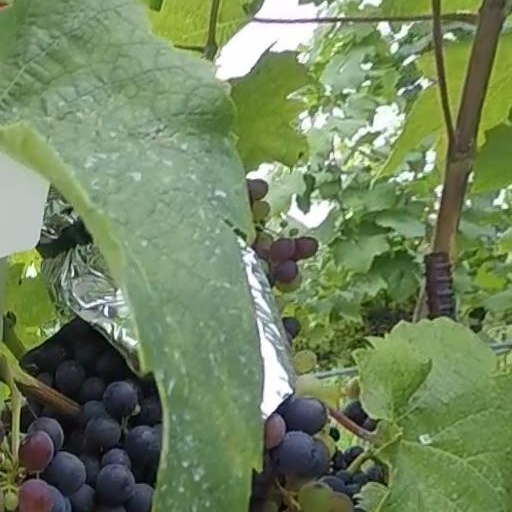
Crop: grape